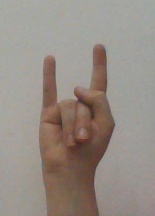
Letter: la